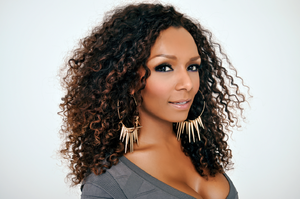
La démographie des États-Unis est l'ensemble des données et études concernant la population des États-Unis à toutes les époques. Ces données sont notamment calculées par le bureau du recensement des États-Unis. Les États-Unis sont au troisième rang des pays les plus peuplés avec environ 328 millions d'habitants en 2019, derrière la Chine et l'Inde. Le pays compte un nombre important de grandes agglomérations : il existe une cinquantaine d'agglomérations de plus d'un million d'habitants. Les États-Unis sont le premier pays d'immigration du monde.
Janet Mock est une écrivaine, présentatrice de télévision, productrice, scénariste, réalisatrice et activiste pour les droits des personnes transgenres américaine, née le 10 mars 1983 à Honolulu.